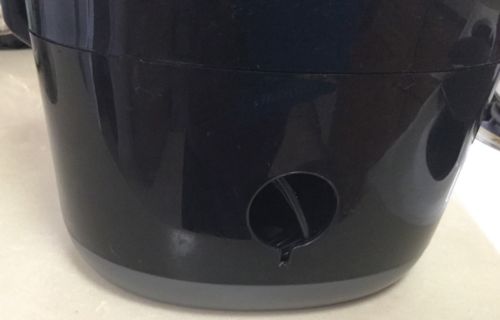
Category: coffee maker